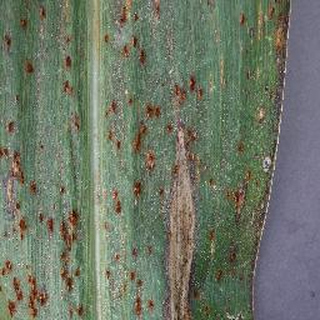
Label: corn_northern_leaf_blight